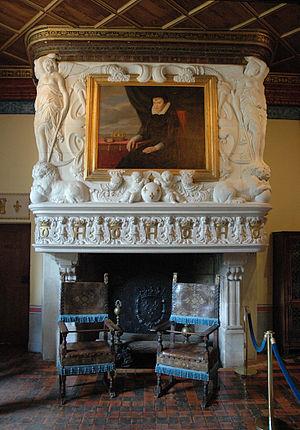
Cheminée dans la Chambre de Diane de Poitiers du château de Chenonceau
Le château de Chenonceau est un château de la Loire situé en Touraine, sur la commune de Chenonceaux, dans le département d'Indre-et-Loire en région Centre-Val de Loire.